Damien Berry

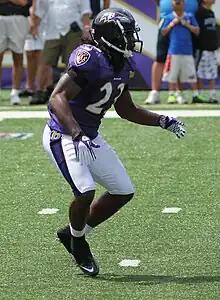
Berry during practice at M&T Bank Stadium,August, 2011.

Damien Berry (born October 21, 1989) is an American former professional football player who was a running back in the National Football League (NFL). He played college football for the Miami Hurricanes, leading the team in rushing and earning second-team All-Atlantic Coast Conference (ACC) honors in 2010. He was signed by the Ravens as an undrafted free agent in 2011.